After the Ball (1924 film)

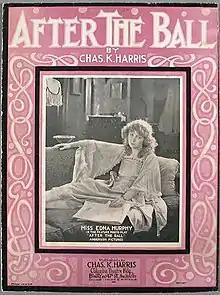

After the Ball is a 1924 American silent drama film directed by Dallas M. Fitzgerald and starring Gaston Glass, Miriam Cooper, and Edna Murphy.